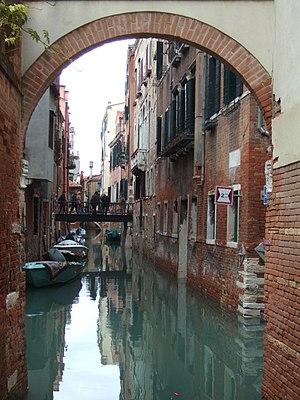
Le rio de San Boldo est un canal de Venise dans le sestiere de Santa Croce, marquant la limite avec San Polo.